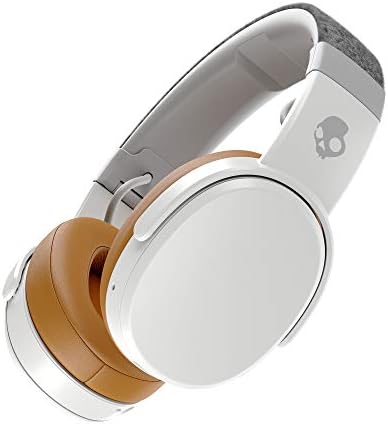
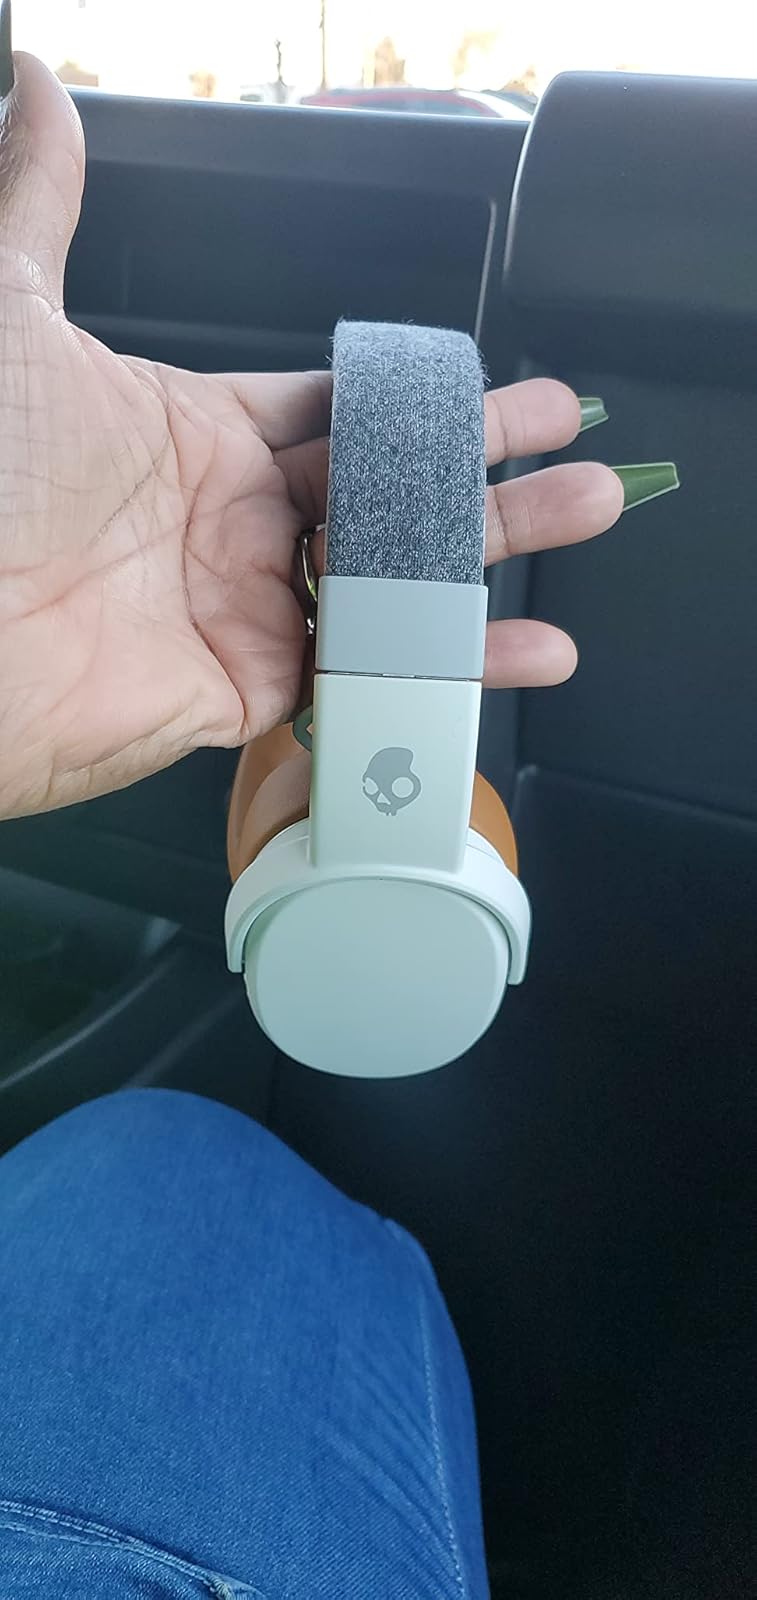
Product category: headphones
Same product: yes